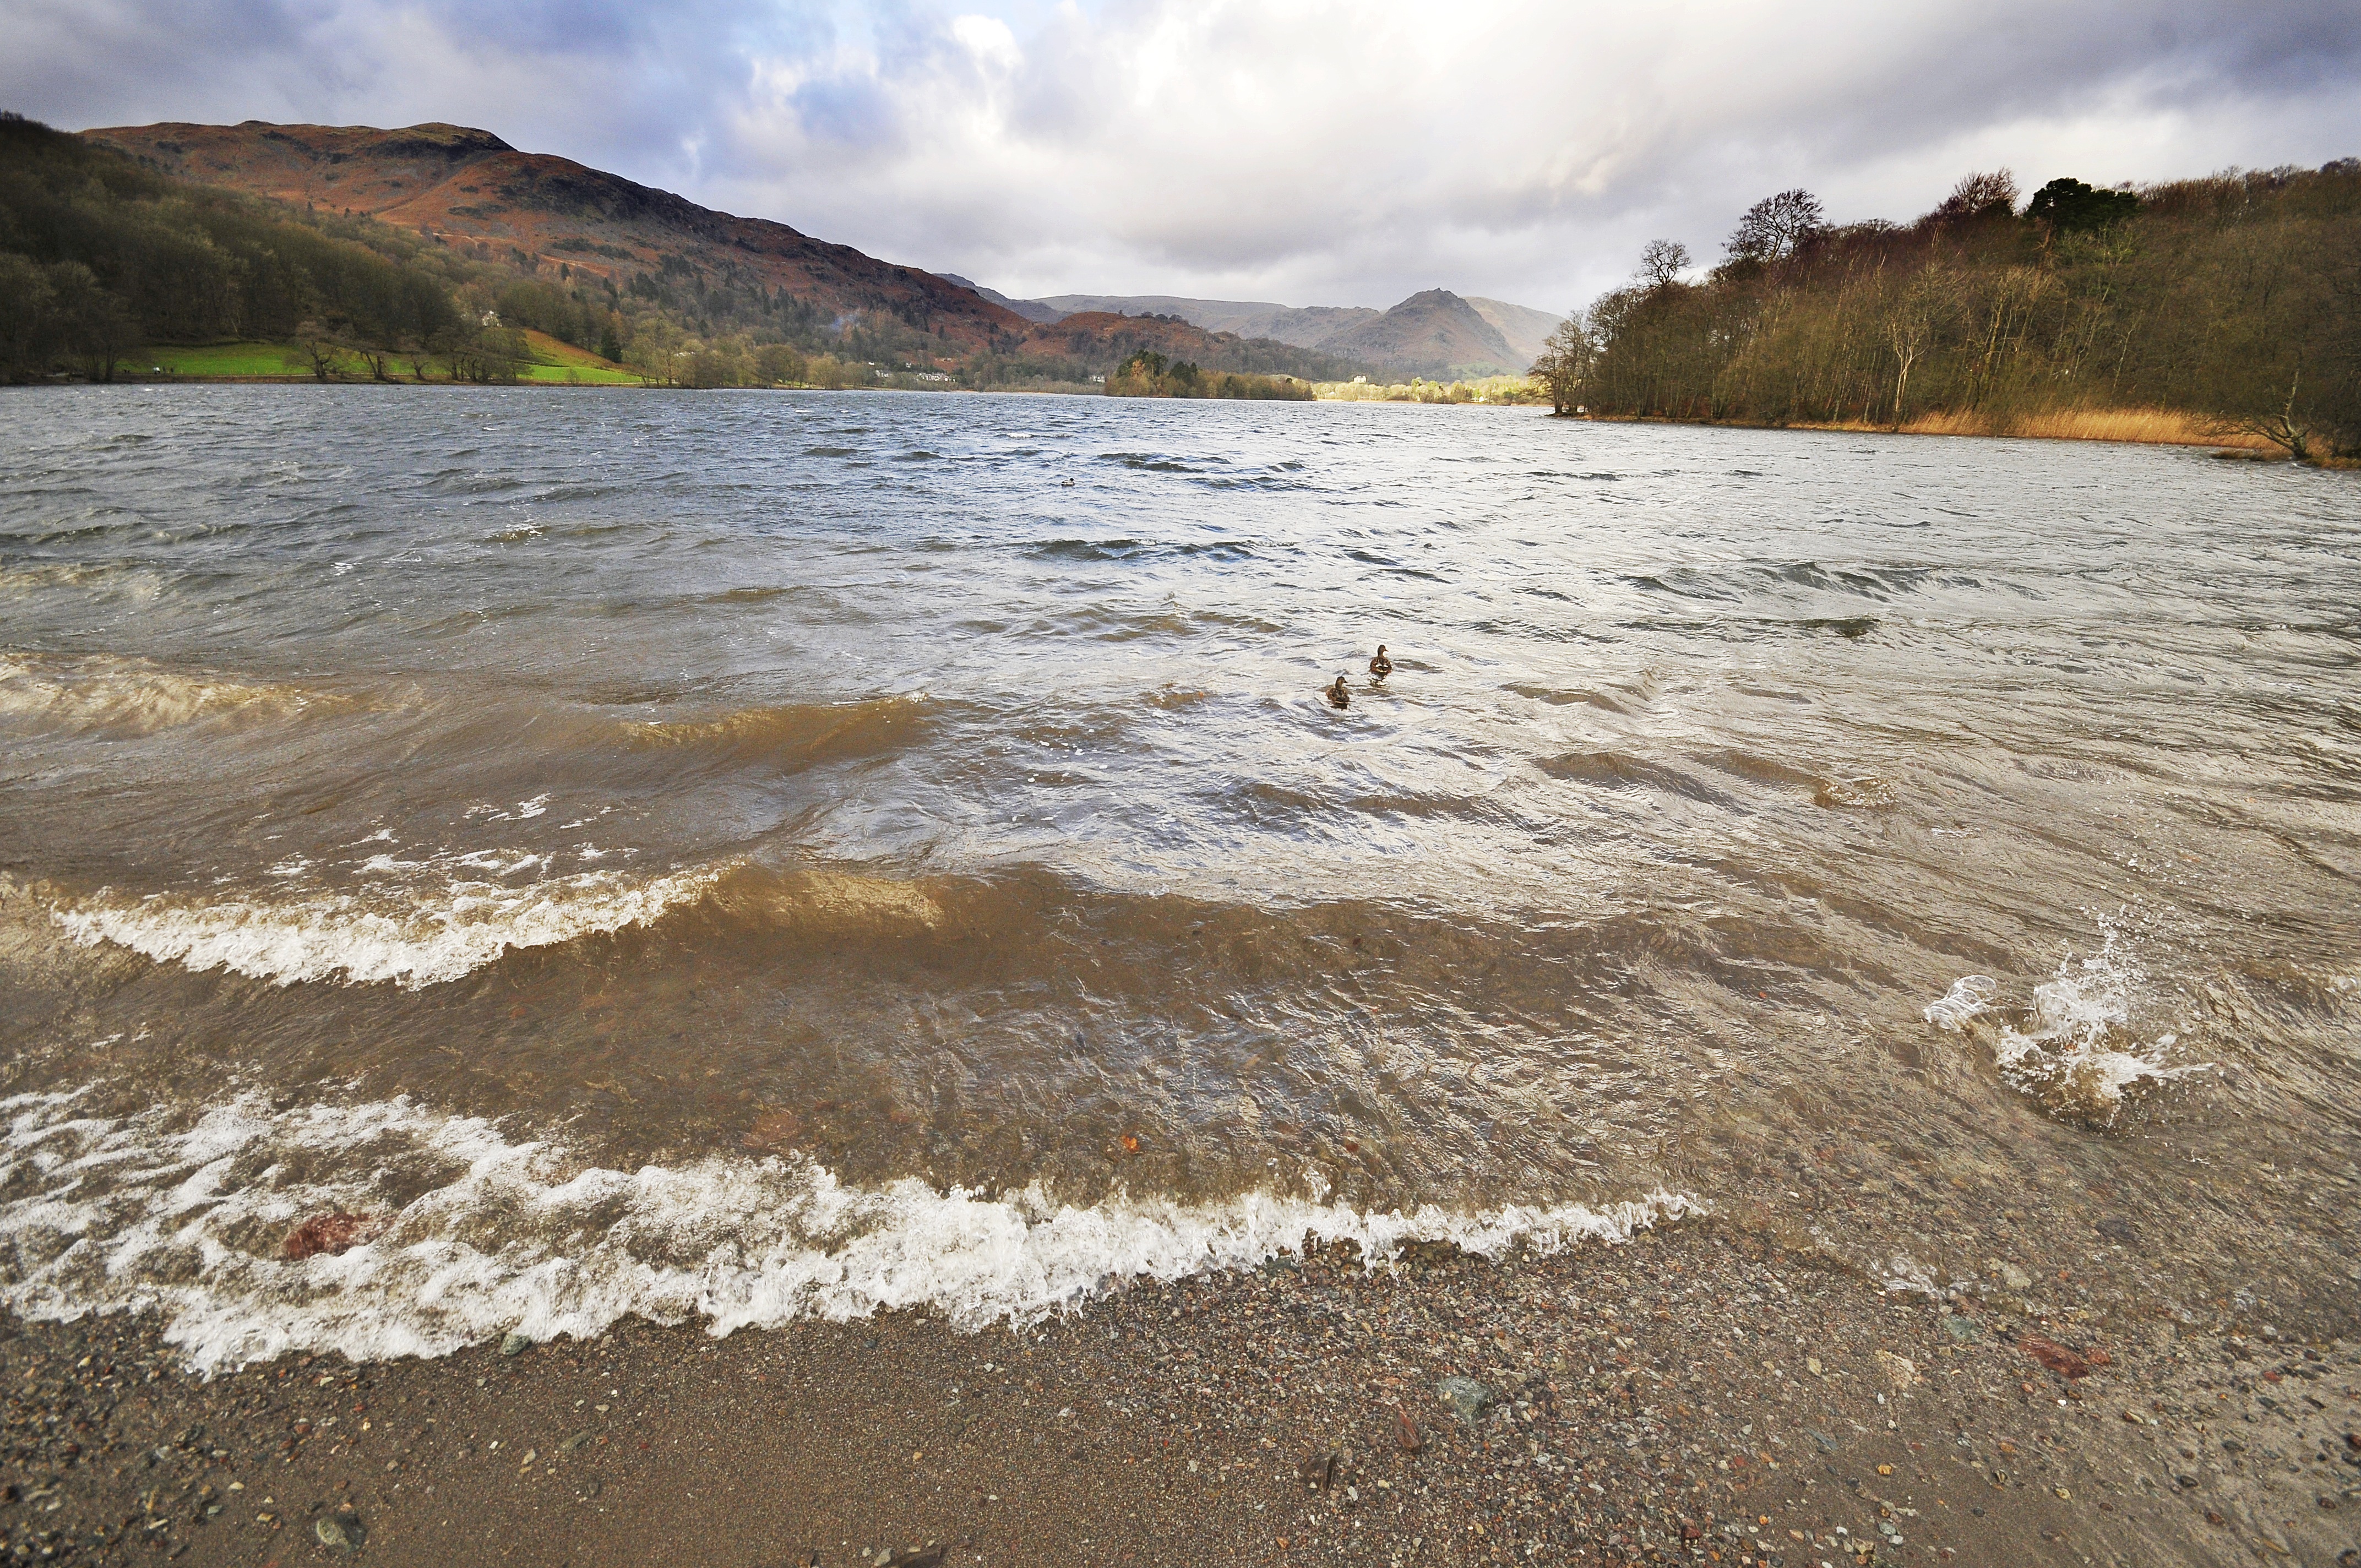
beach, landscape, sea, coast, tree, water, nature, outdoor, sky, sunset, white, shore, wave, lake, wet, river, male, pond, wildlife, wild, environment, spring, green, reflection, beak, tranquil, color, peaceful, brown, rapid, blue, reservoir, feather, season, swimming, body of water, cumbria, birds, duck, mountains, animals, head, scene, waterfowl, grasmere, loch